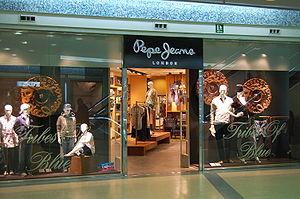
Pepe Jeans London, ou simplement Pepe Jeans, est une marque anglaise de jeans et de denim vendue dans le monde entier.